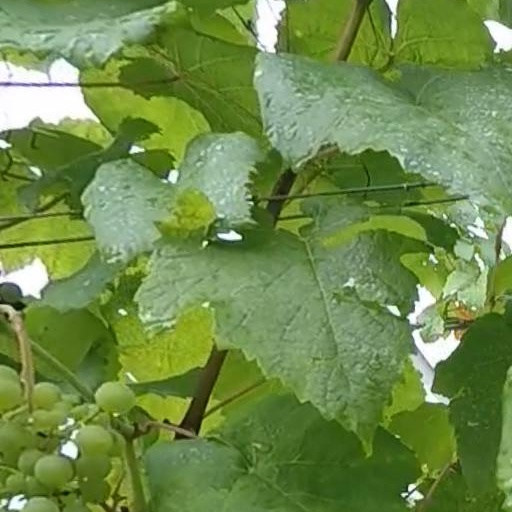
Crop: grape